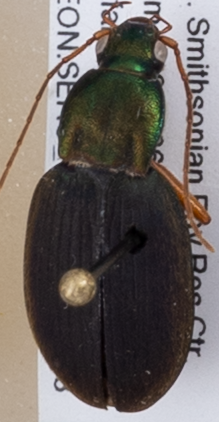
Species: Chlaenius aestivus
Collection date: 2019-04-18
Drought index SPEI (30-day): -1.054
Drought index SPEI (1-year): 2.09
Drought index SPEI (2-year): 1.594